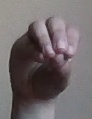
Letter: ha